Bump 'n' Jump

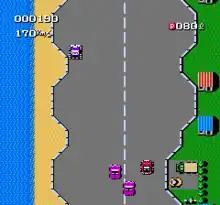
NES version

Mattel Electronics licensed "Bump 'n' Jump" from Data East and in 1983 released an Intellivision version and then a version for the Atari 2600. They also produced a version for ColecoVision distributed by Coleco in 1984.